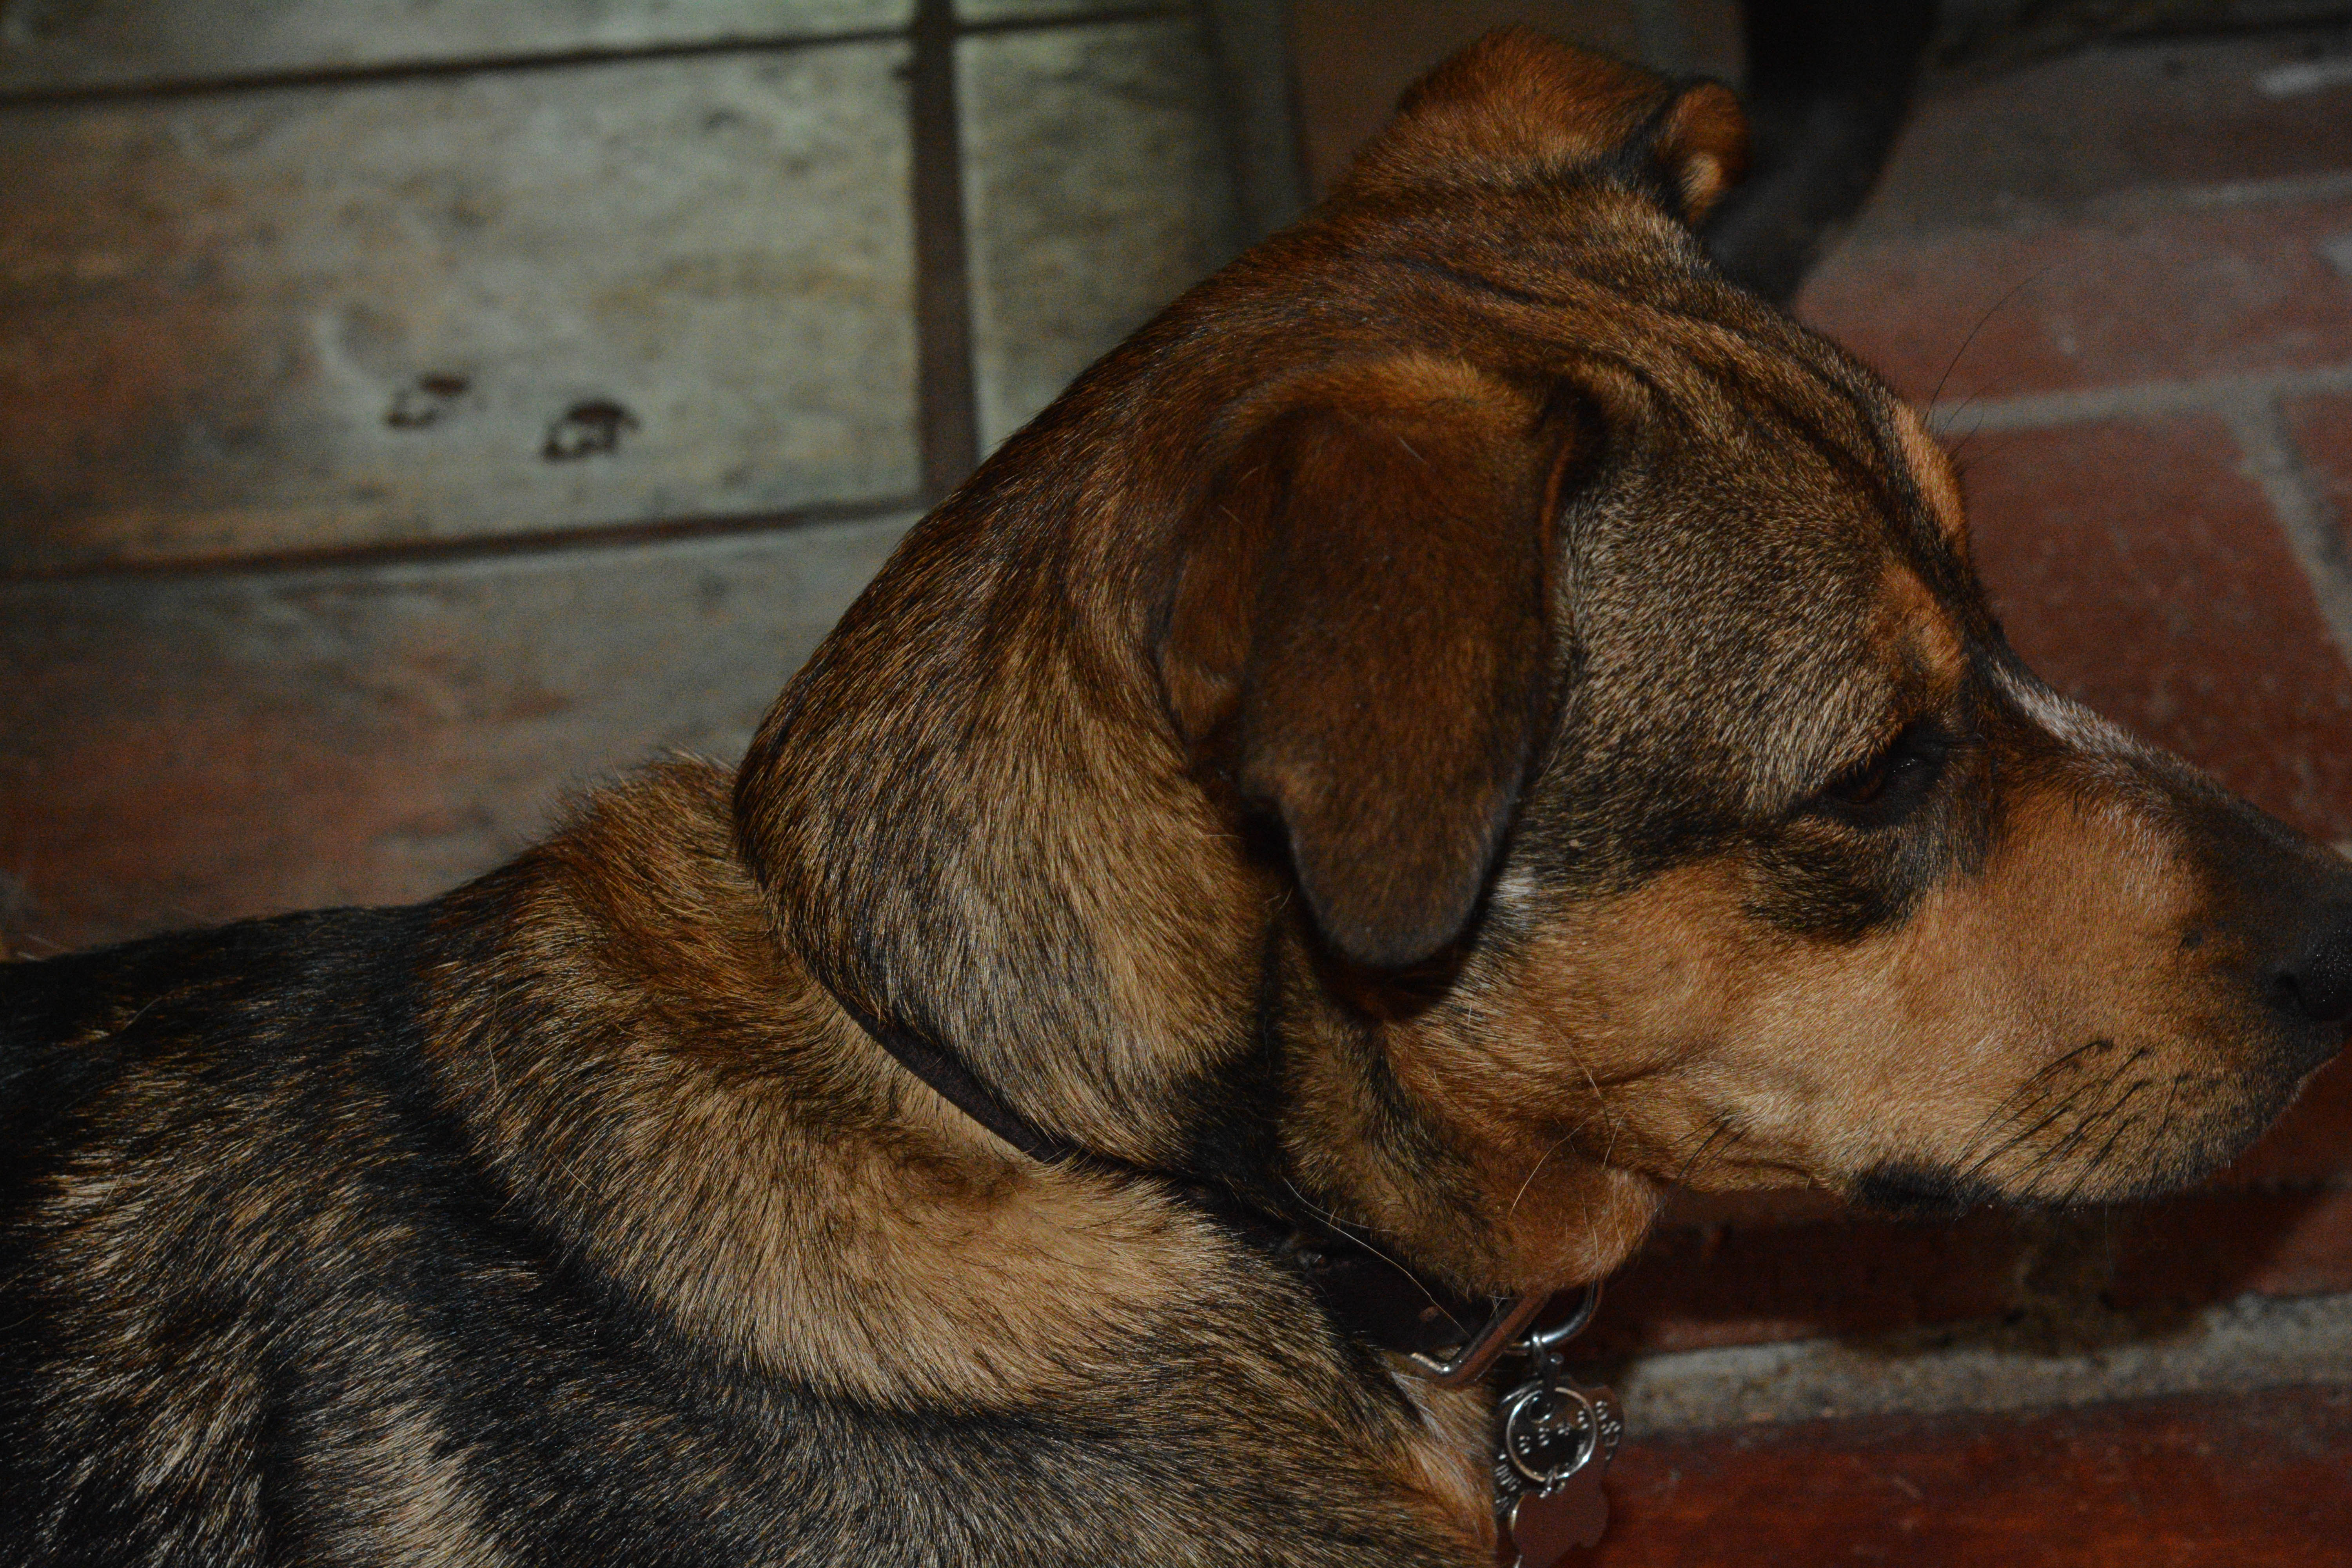
puppy, dog, mammal, vertebrate, dog breed, terrier, street dog, dog like mammal, dog breed group